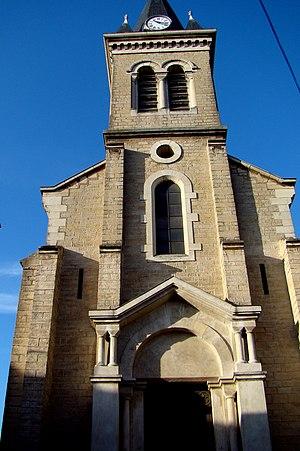
L'église